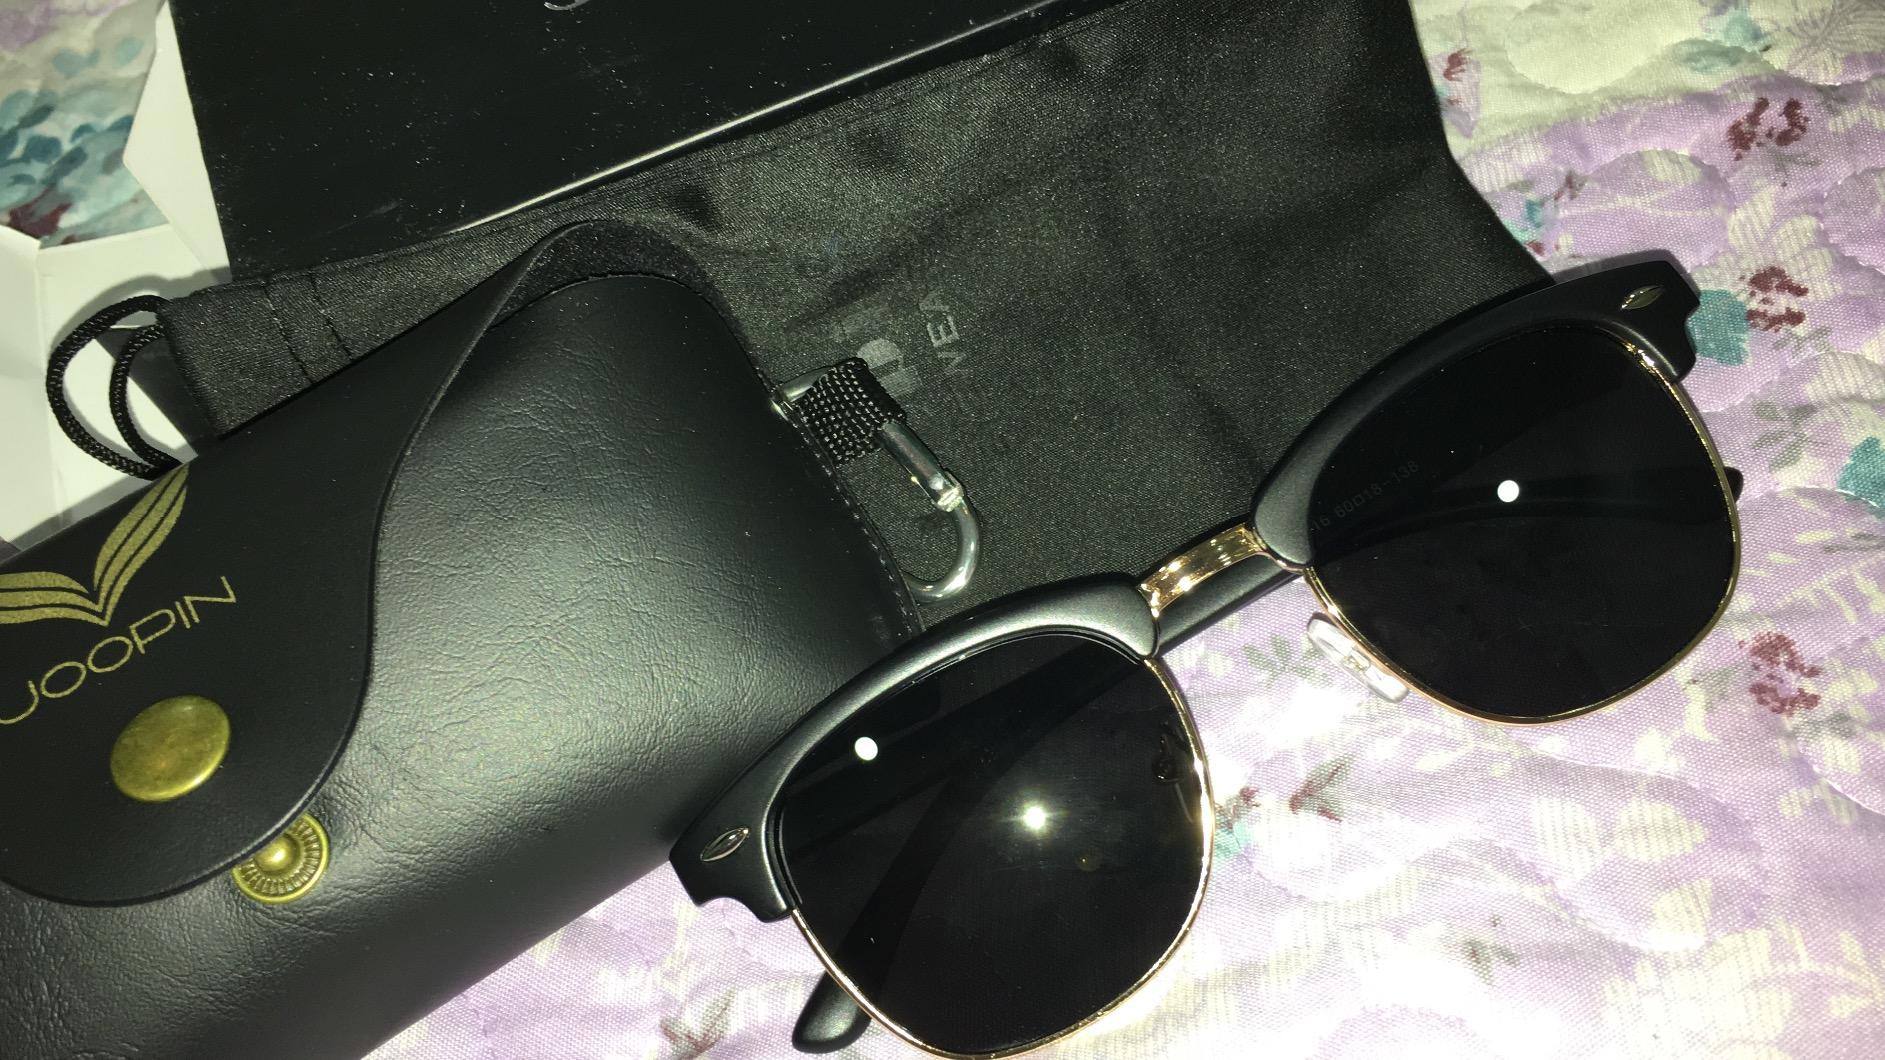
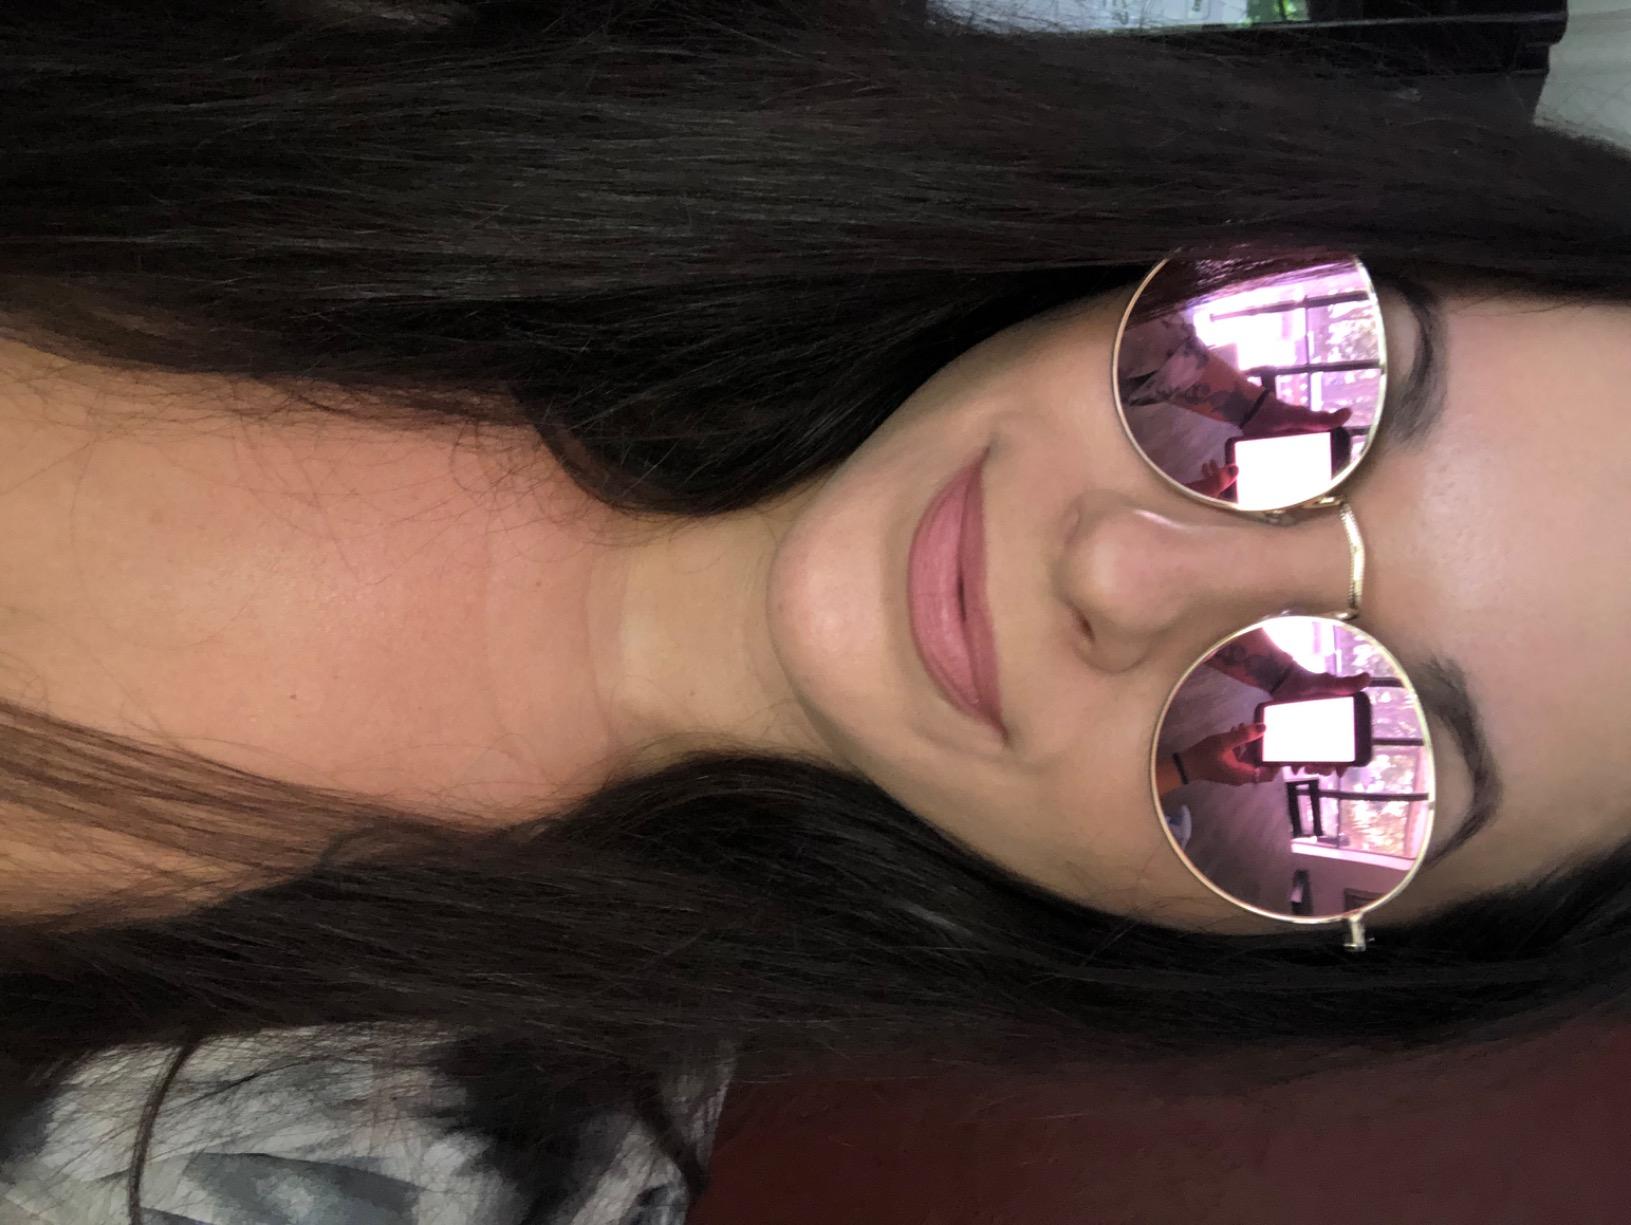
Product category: accessories_sunglasses
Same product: no